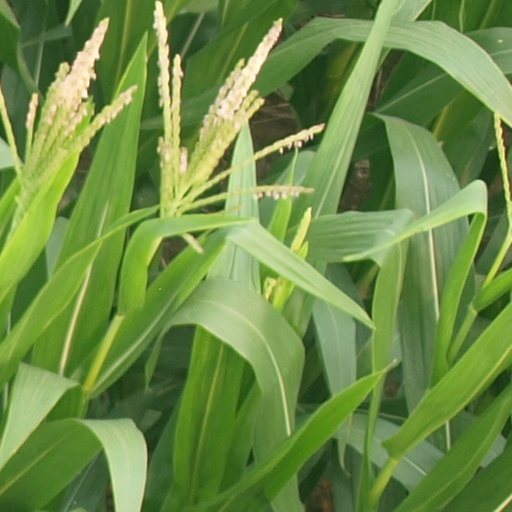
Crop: maize; corn